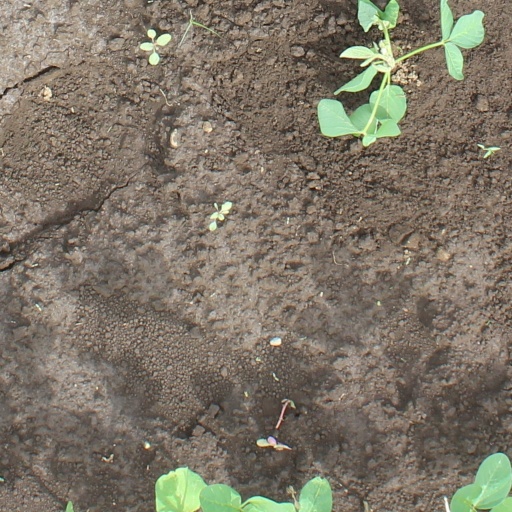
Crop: soybean